Elwyn (company)

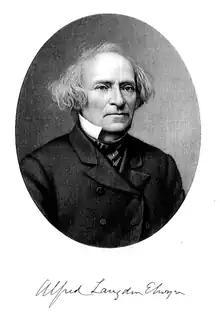
Alfred L. Elwyn founded the Pennsylvania Training School for Feeble-Minded Children in 1852 in Germantown, Pennsylvania

Dr. Elwyn was one of the founding officers of the Pennsylvania Institution for the Instruction of the Blind in 1833. He traveled to Boston for a meeting of the American Association for the Advancement of Science in 1849. He had promised to take a letter from Rachel Laird, a blind girl living in Philadelphia, to Laura Bridgman, who was a famous blind deaf mute in Boston. Bridgman was studying at the South Boston Institute for the Blind, and while there Elwyn visited a classroom for mentally disabled children run by teacher Dr. James B. Richards.